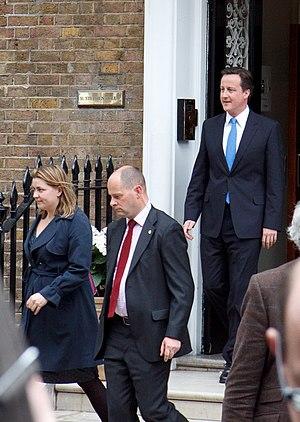
David Cameron /ˈdeɪvɪd ˈkæmɹən/, né le 9 octobre 1966 à Marylebone, est un homme d'État britannique, membre du Parti conservateur et Premier ministre du Royaume-Uni du 11 mai 2010 au 13 juillet 2016.